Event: Nepal Earthquake
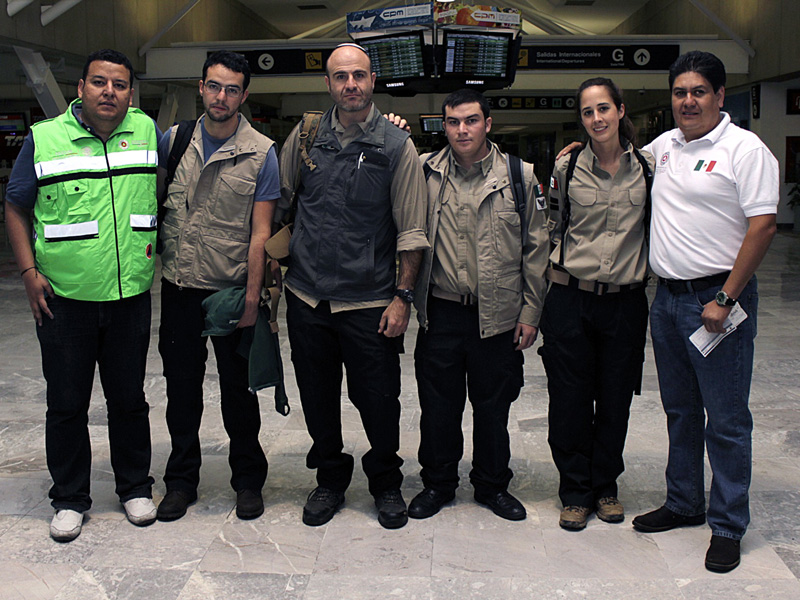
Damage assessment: no_damage